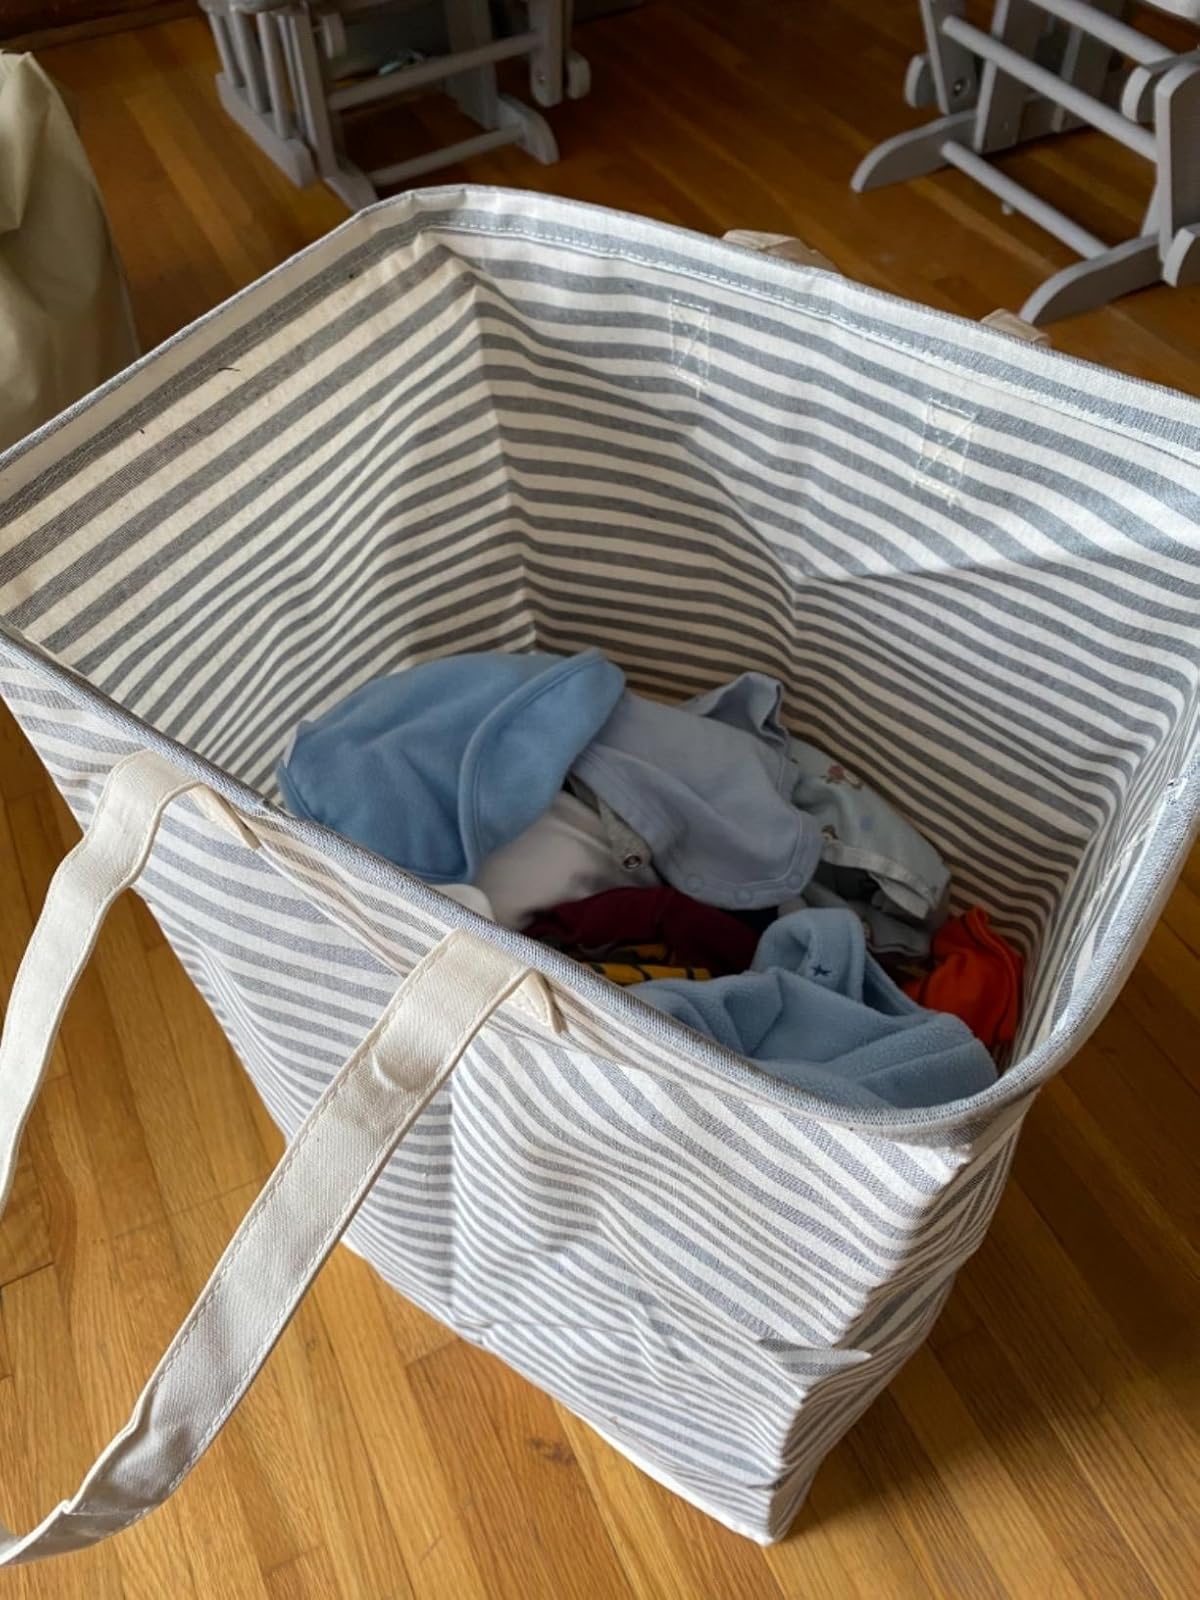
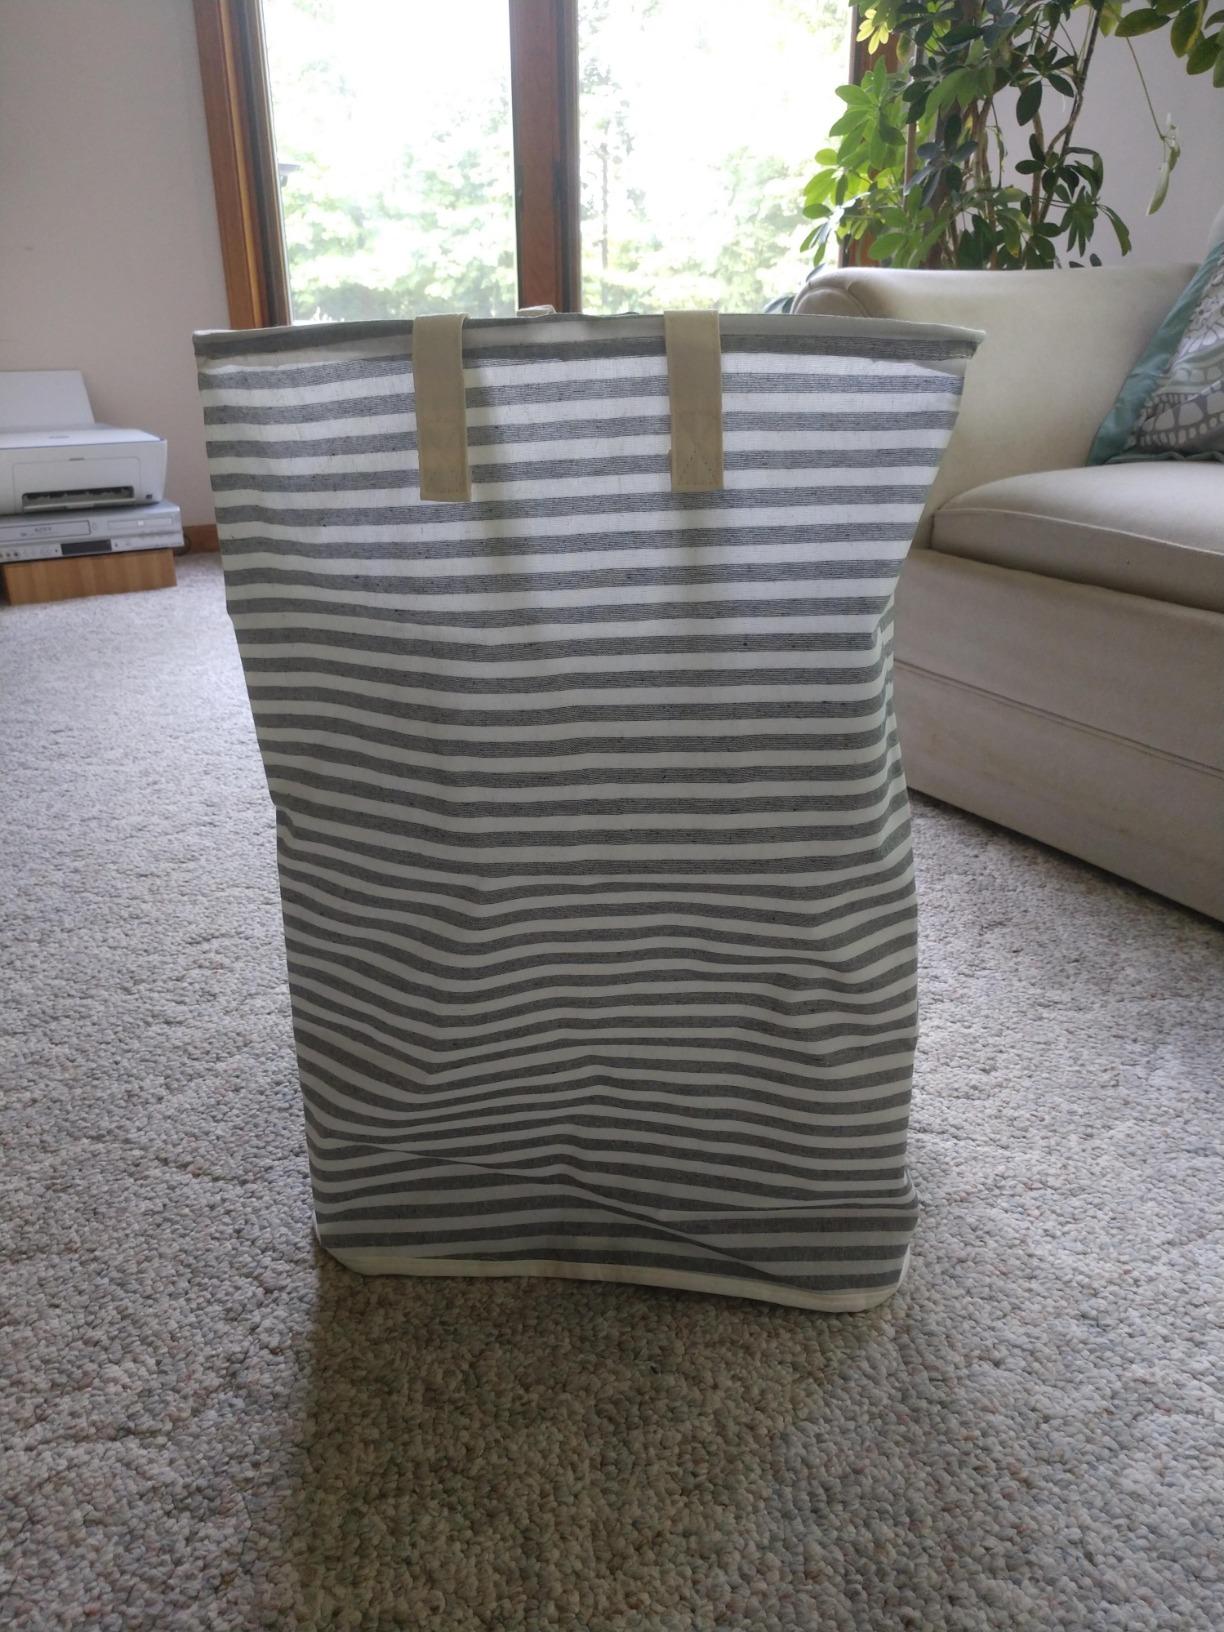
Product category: items_hamper
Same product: yes